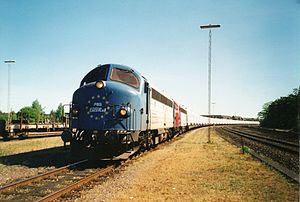
Privatbanen Sønderjylland
PBS MY 1110 og MY 1122 i Horsens med Maersktog i sommeren 2000
MY 1110 og MY 1122 ved Privatbanen Sønderjylland/Eurorail med containere fra Mærsks containerfabrik i Tinglev med destination Århus Havn.
"Privatbanen Sønderjylland var et dansk jernbaneselskab, der opstod i 1997 som den første ""nye"" danske privatbane. Med base i Tønder og med brugte lokomotiver købt af bl.a. DSB, drev selskabet godstrafik på godsbanen Bramming-Grindsted og Tønder-Bramming-Esbjerg, men også Løgstør fik af og til besøg af PBS. Under ledelse af administrerende direktør Robin Roost fik selskabet nedbrudt mange barrierer hos myndighederne og de gamle jernbaneselskaber mv., i omstillingsprocessen til et liberaliseret jernbanemarked i Danmark.